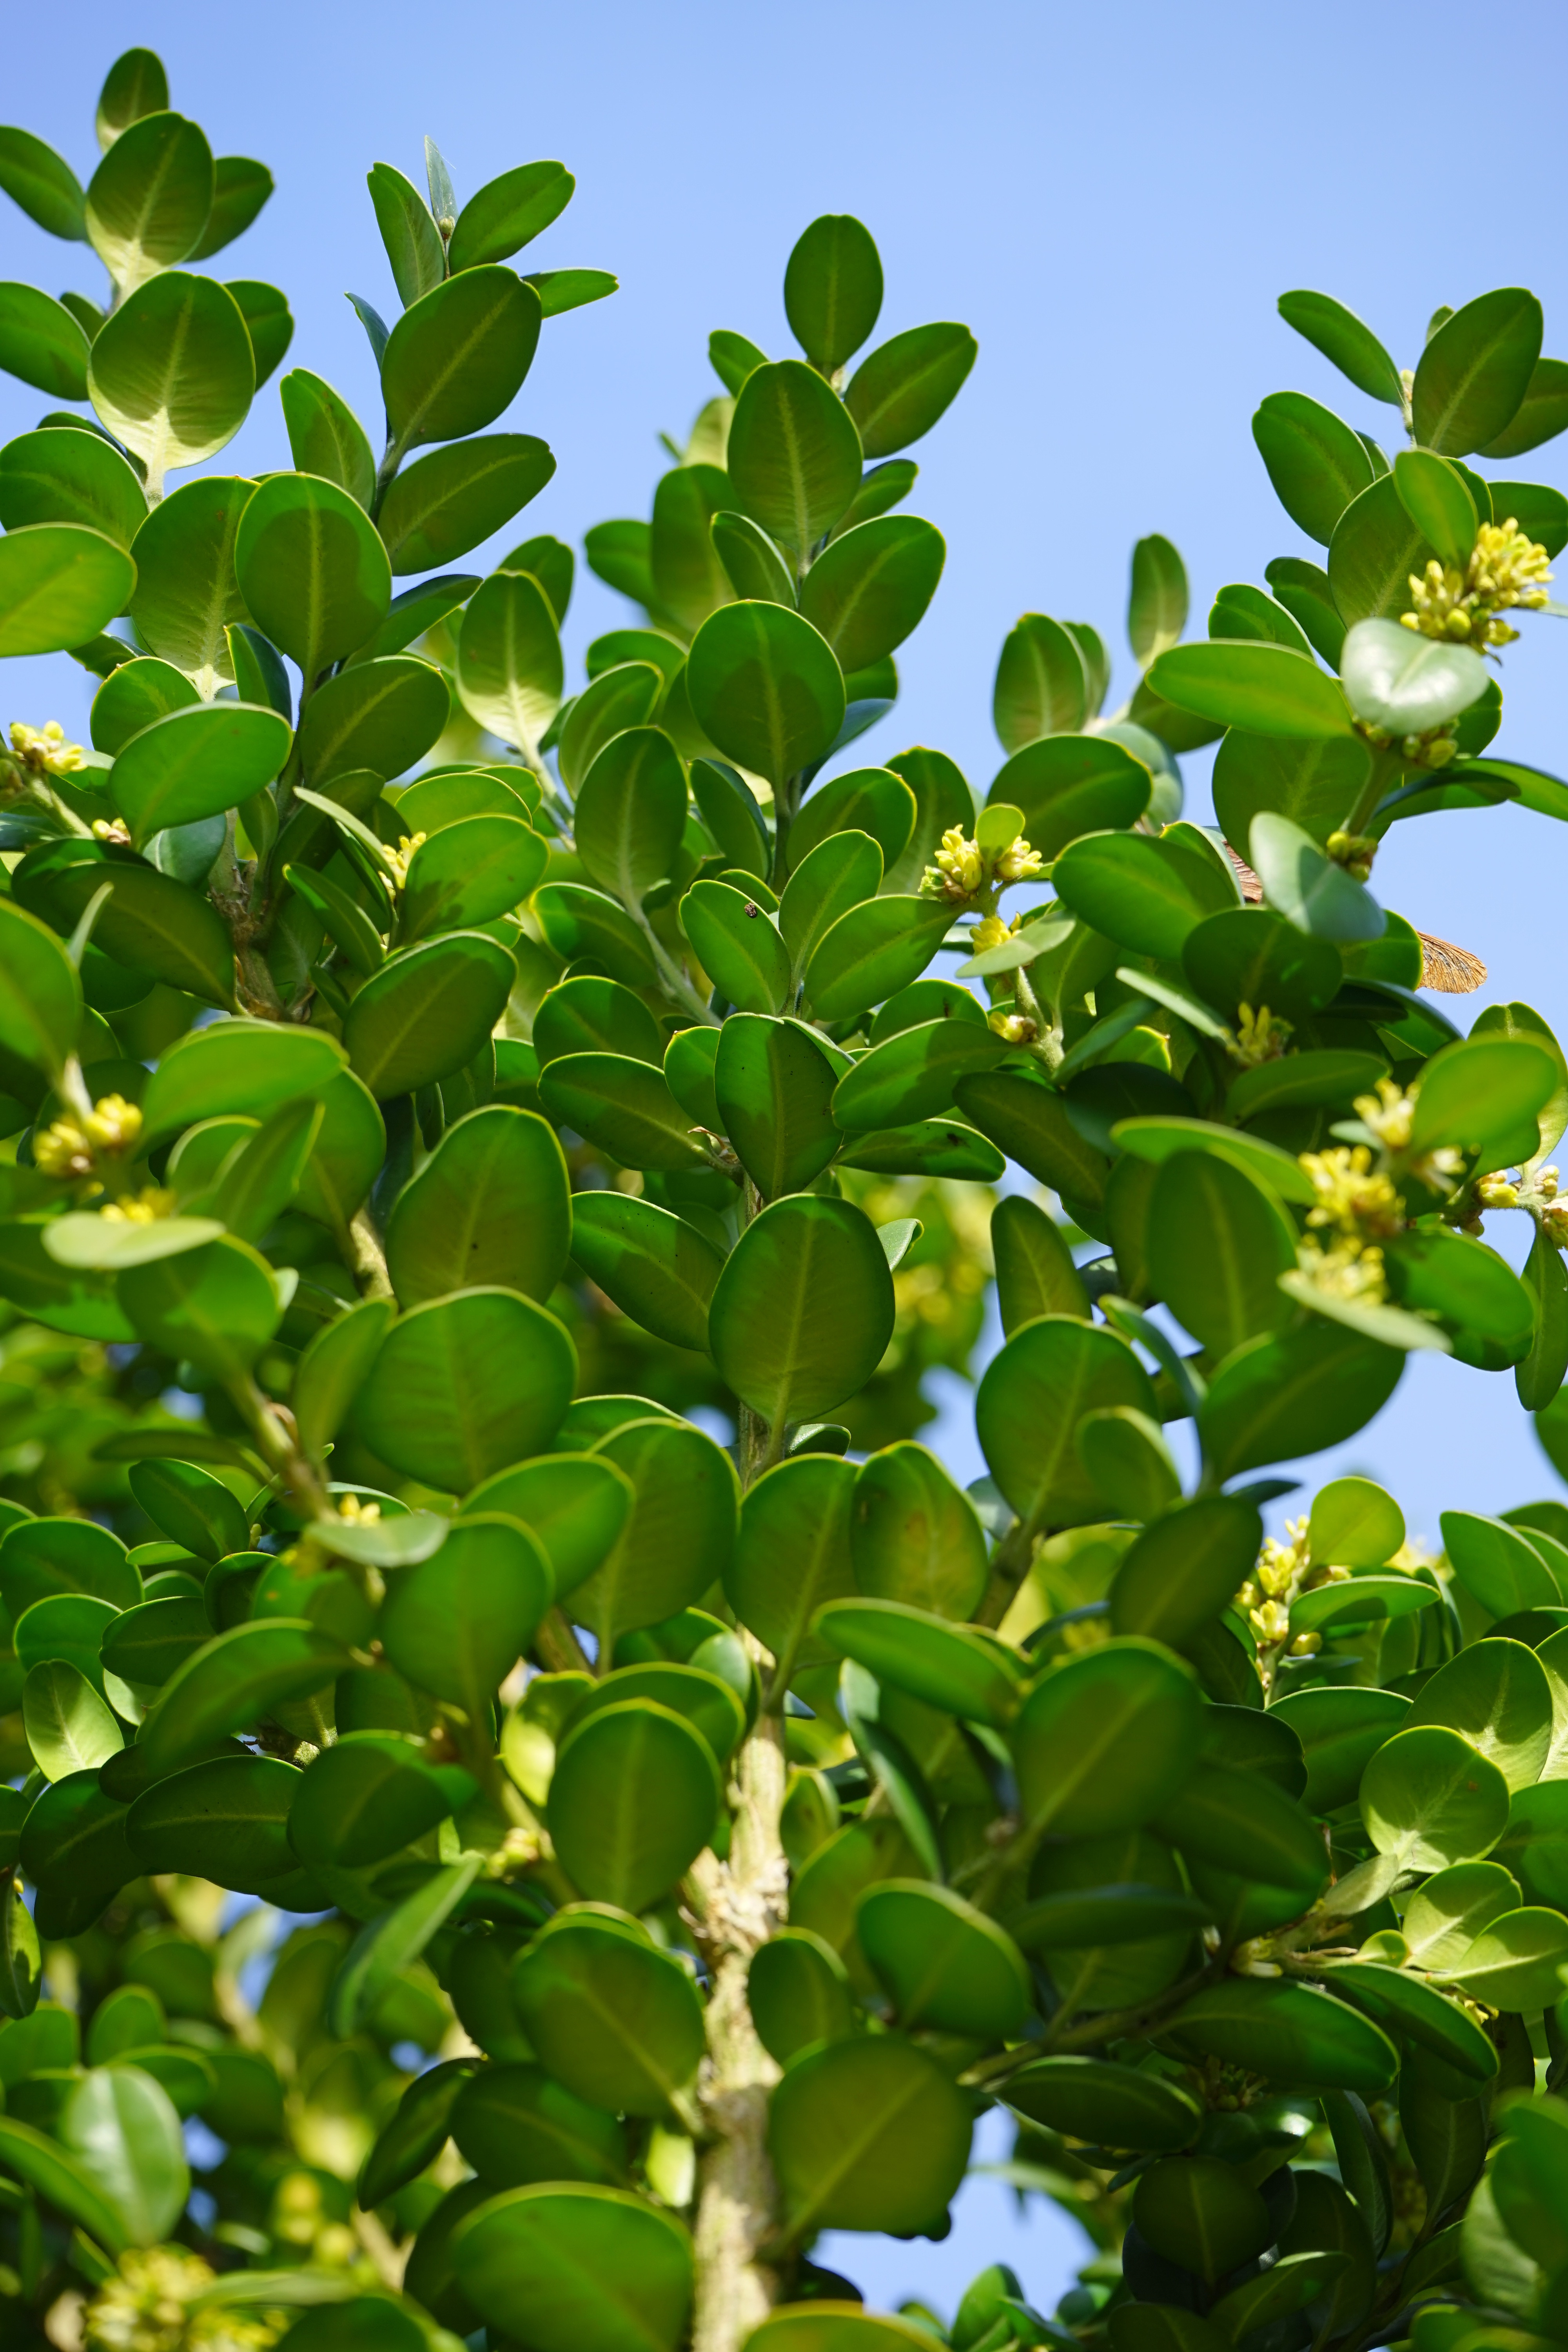
tree, branch, book, plant, fruit, leaf, flower, food, green, produce, evergreen, leaves, shrub, branches, ornamental shrub, buxus, ornamental plant, garden plant, flowering plant, boxwood, coccoloba uvifera, woody plant, land plant, ordinary boxwood, buxus sempervirens